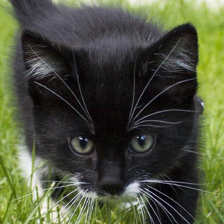
Label: animals